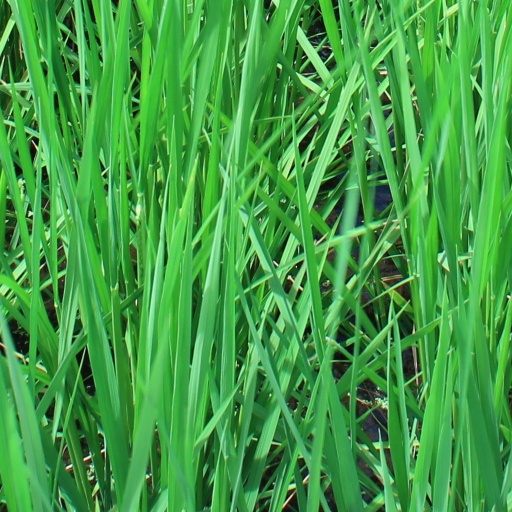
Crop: rice